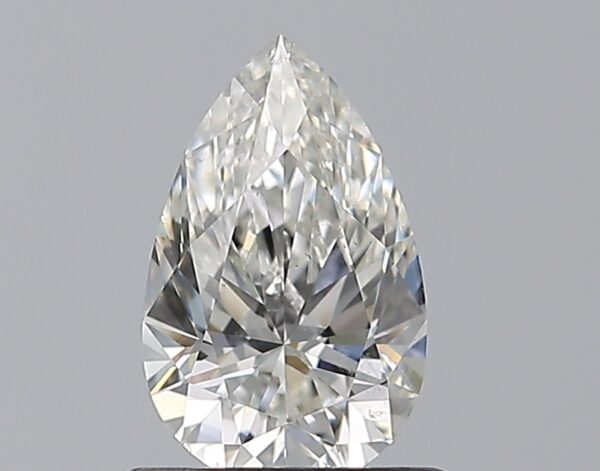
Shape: pear
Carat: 0.7
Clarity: SI1
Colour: H
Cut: EX
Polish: EX
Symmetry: EX
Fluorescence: N
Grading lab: GIA
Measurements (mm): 7.83 x 4.91 x 3.1